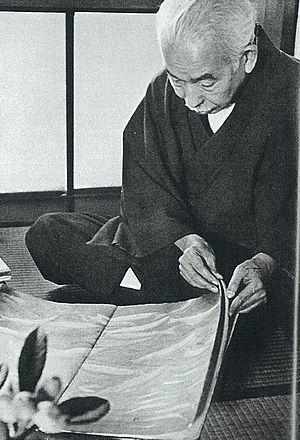
Heihachirō Fukuda, né le 28 février 1892 - mort le 22 mars 1974, est un peintre nihonga et designer japonais.